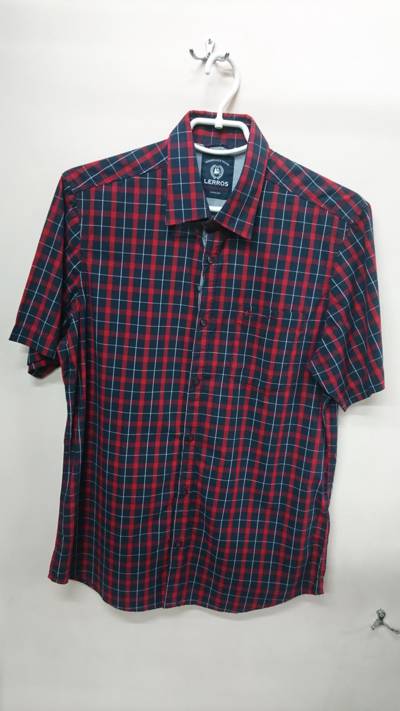
Waste category: clothes